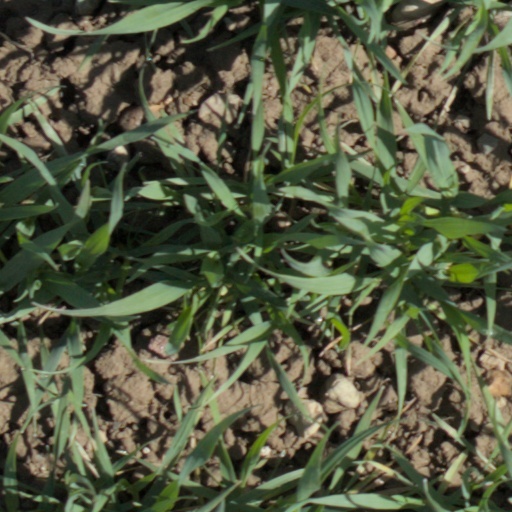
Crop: wheat